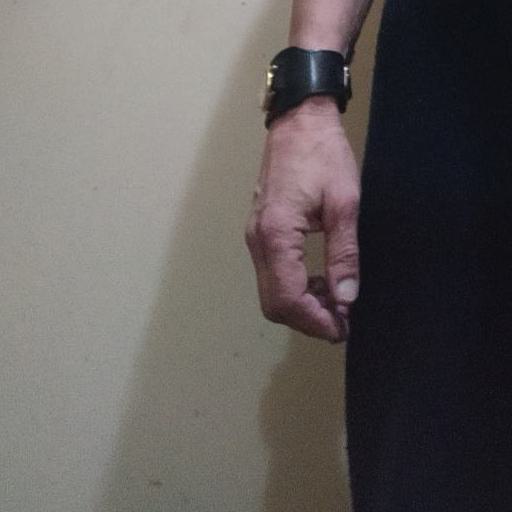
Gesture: no_gesture